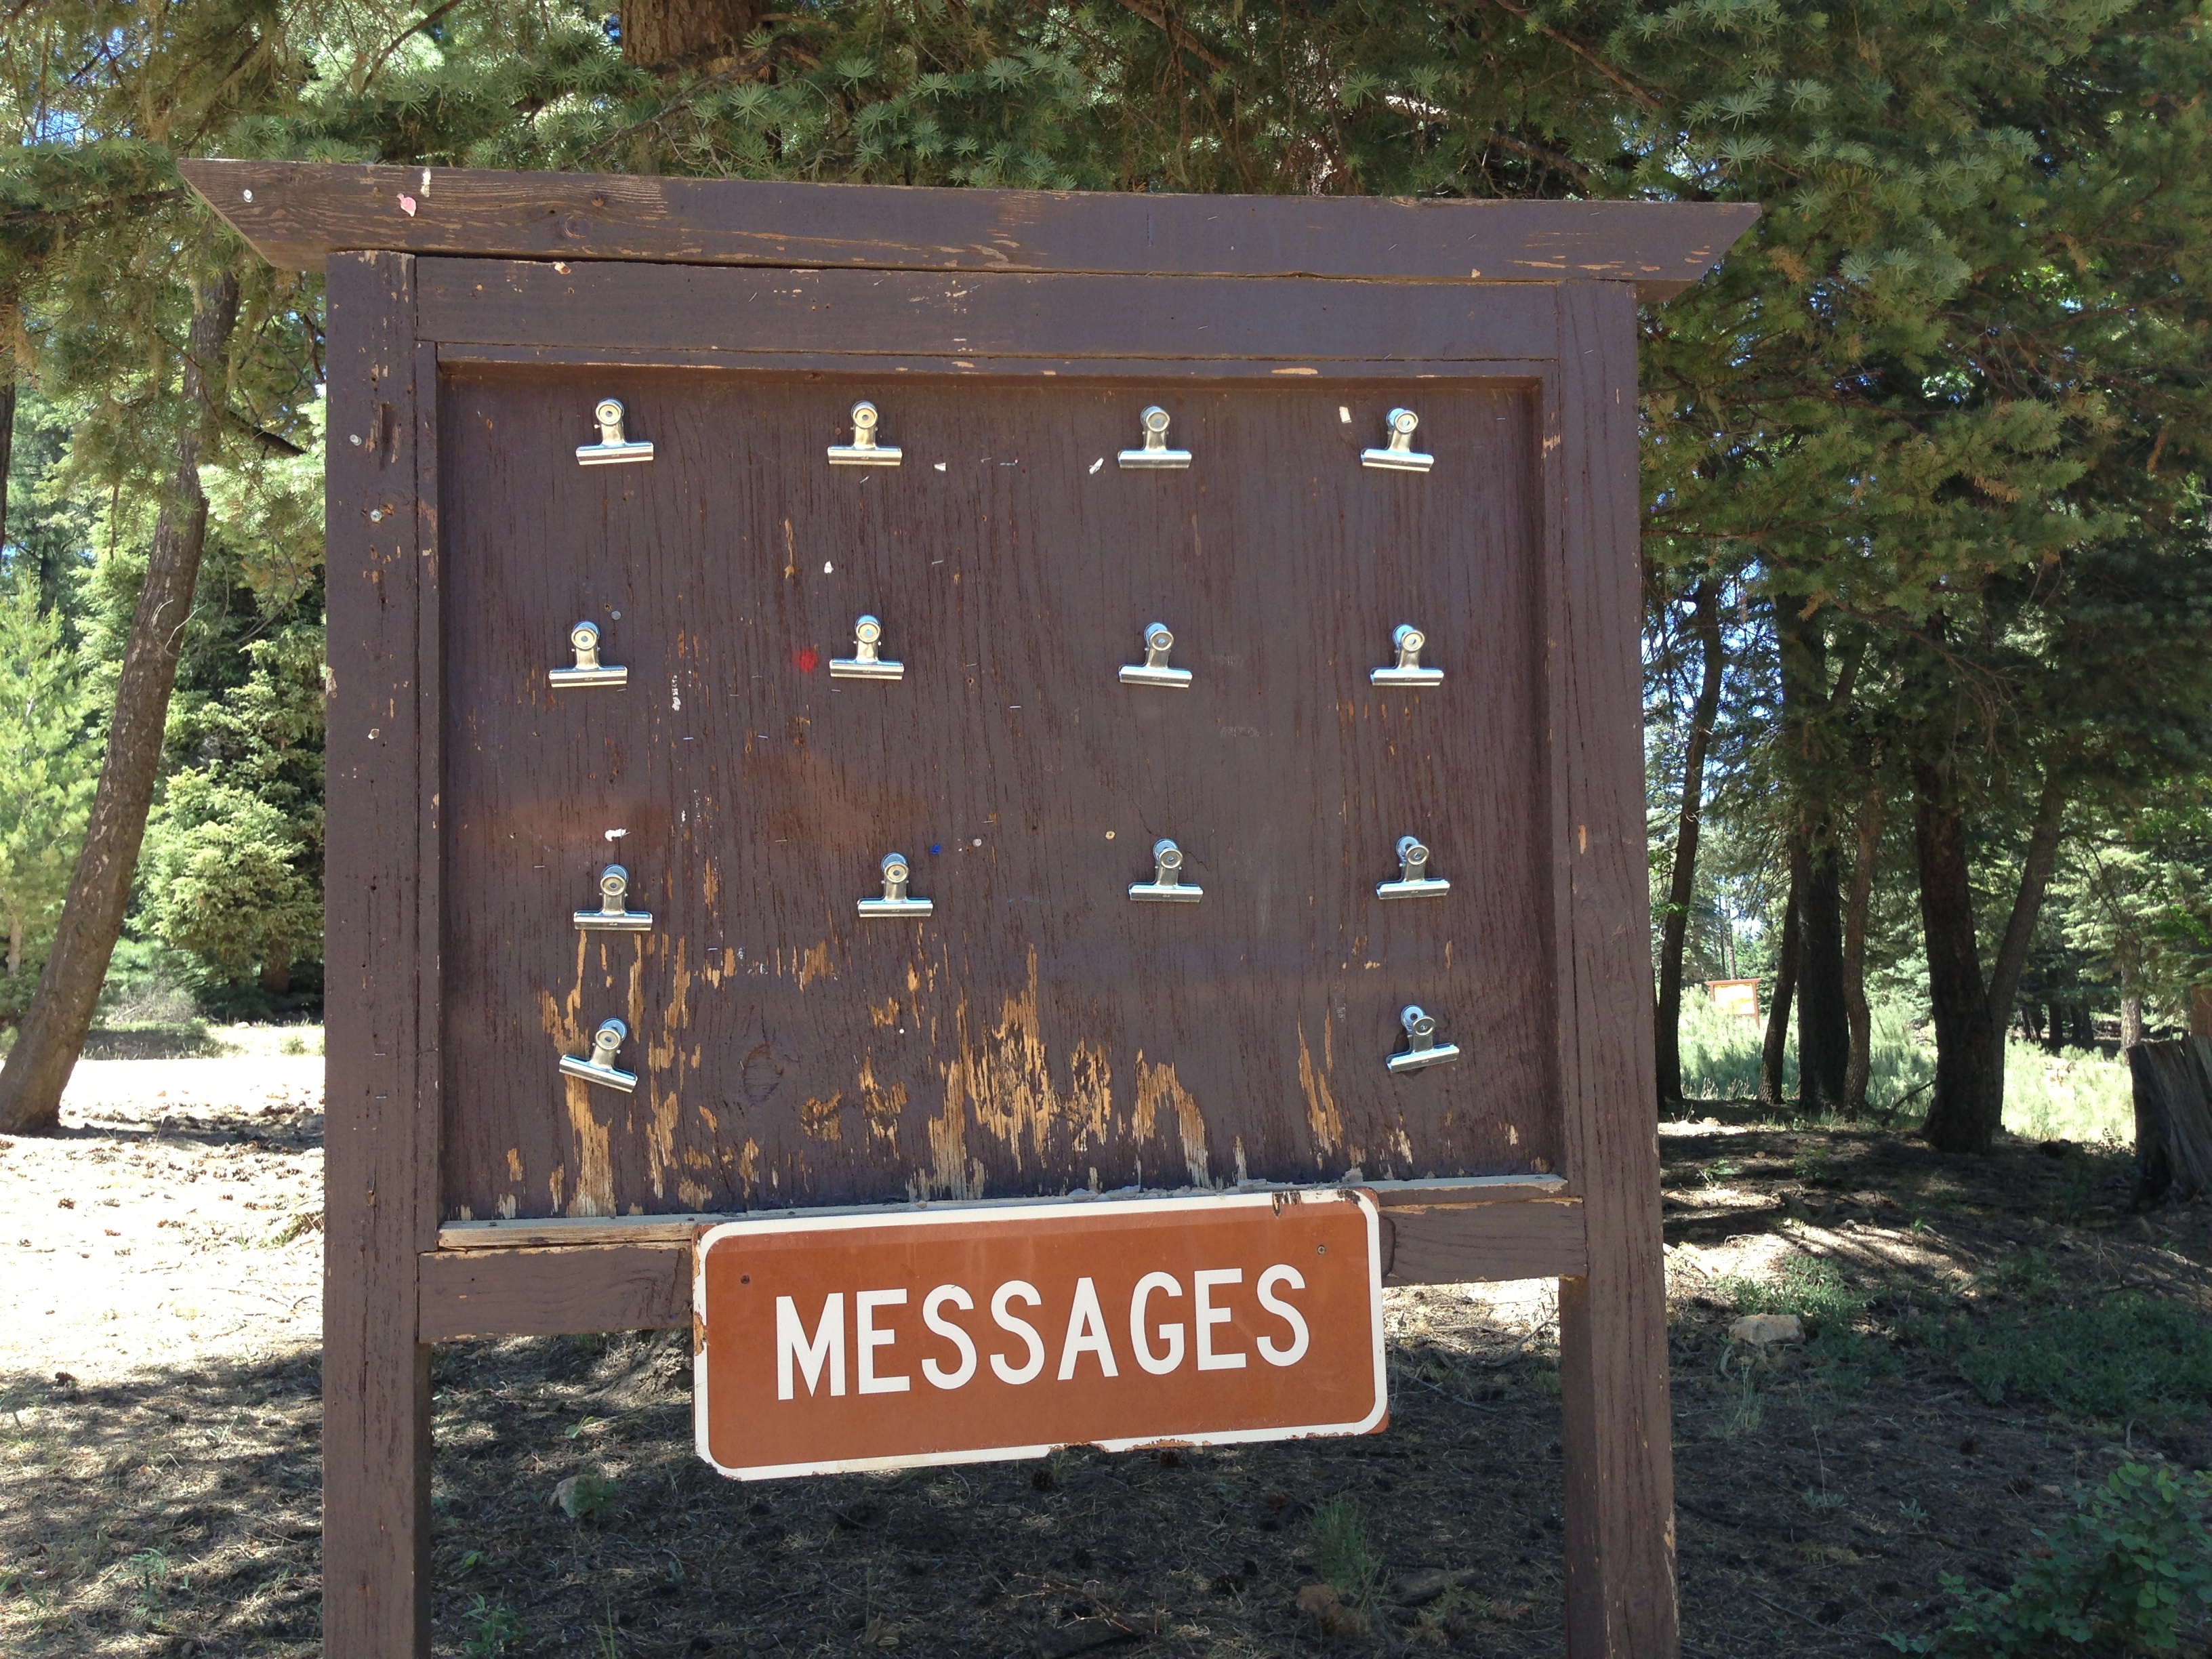
wood, shed, outhouse, outdoor structure